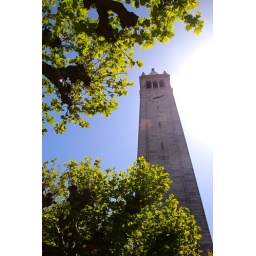
tower in the trees